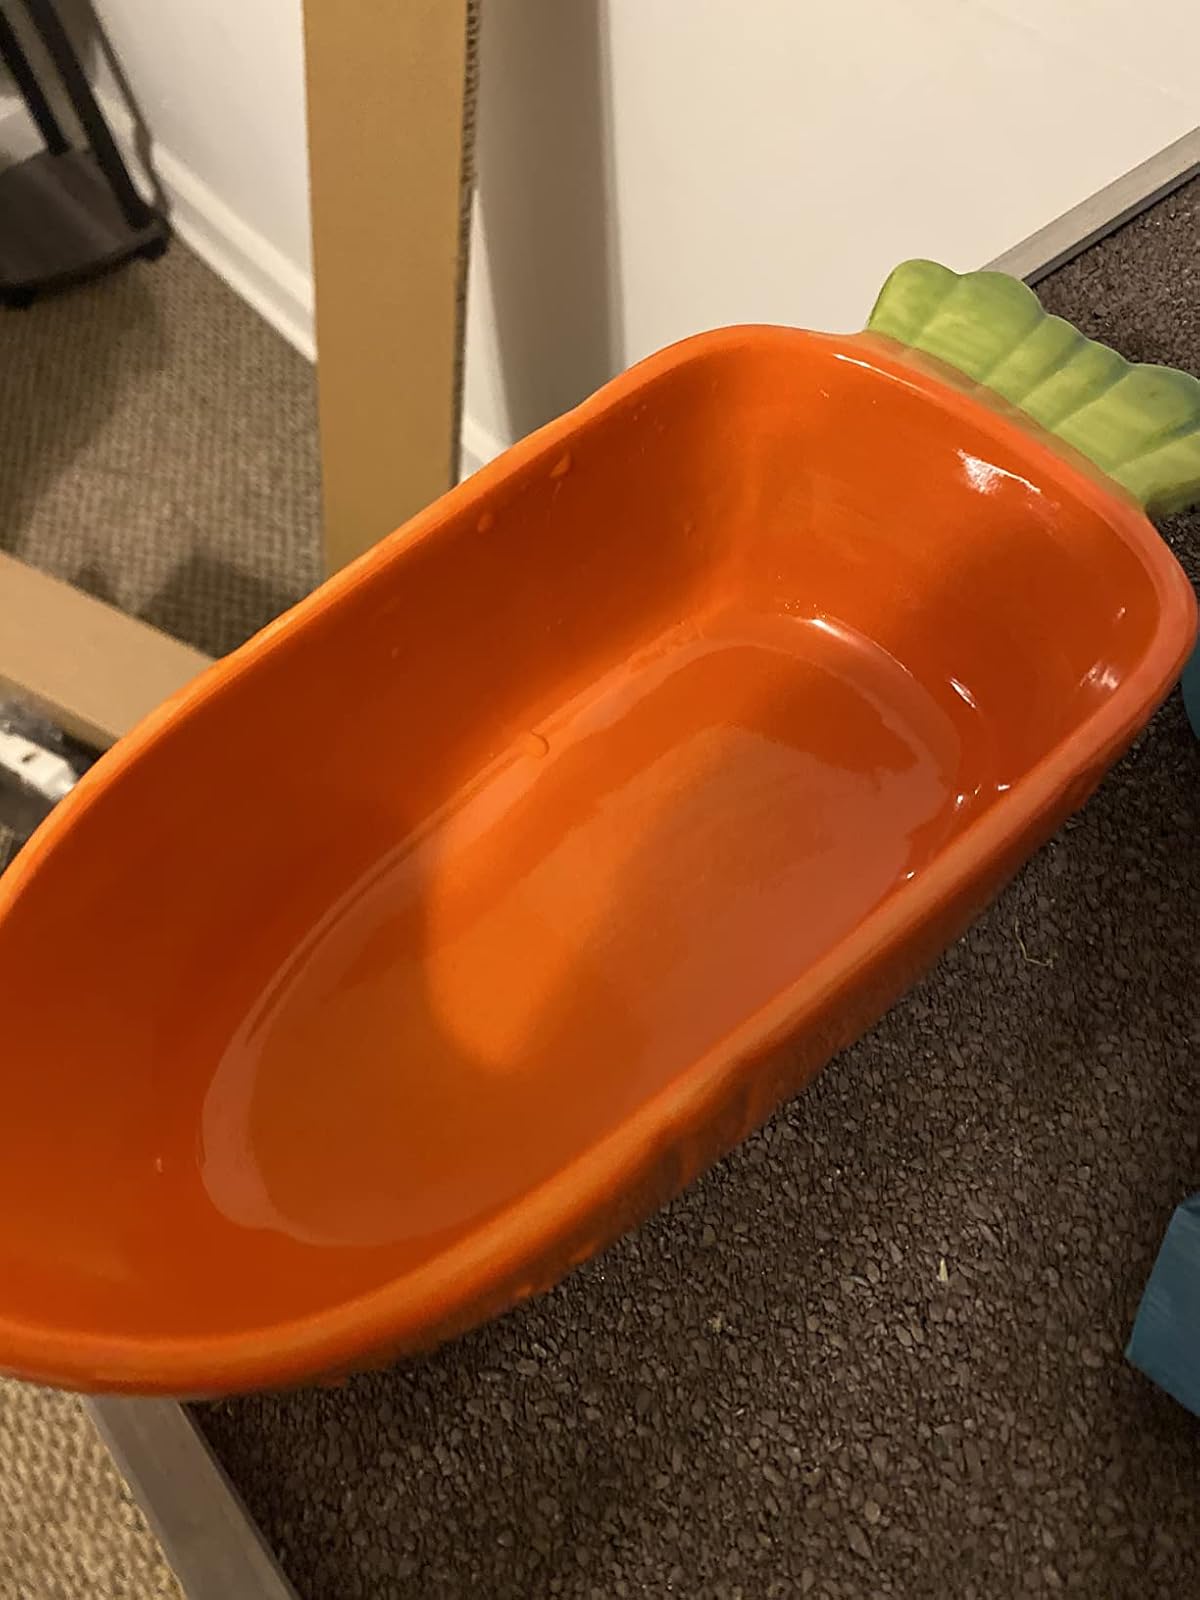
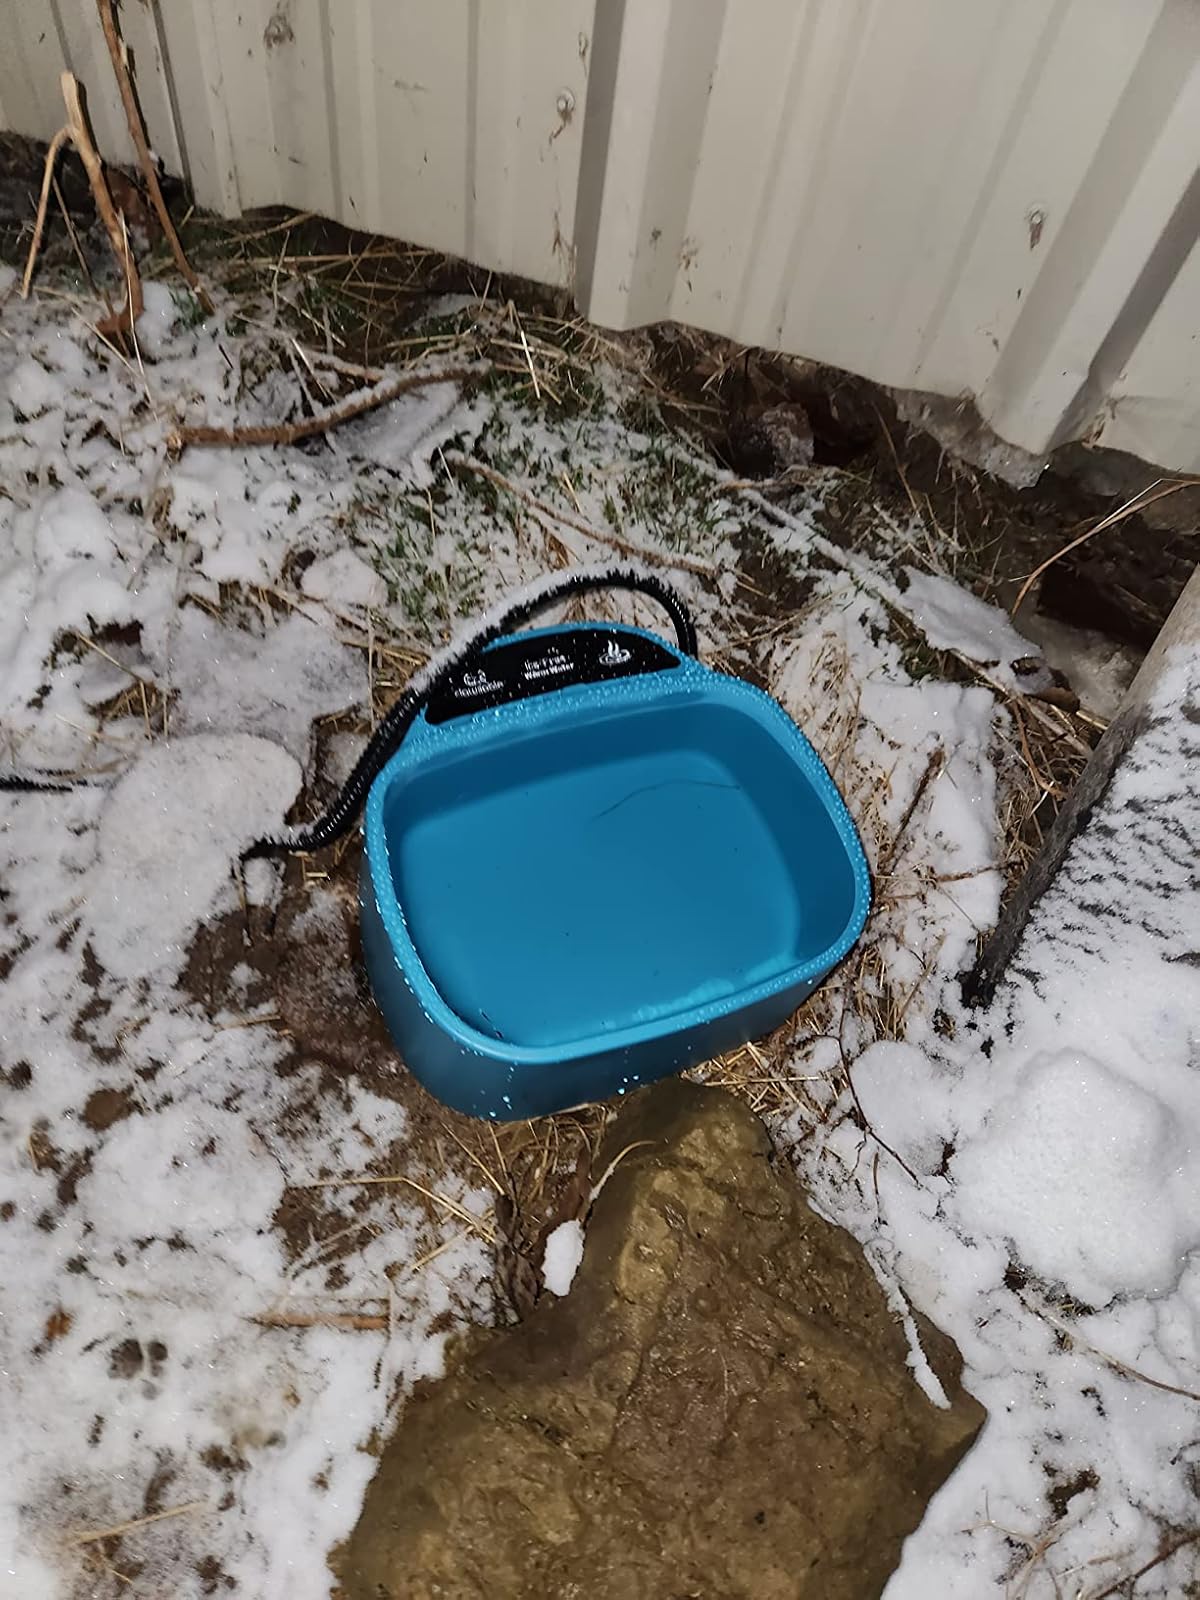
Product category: items_bowl
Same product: no